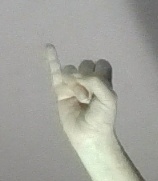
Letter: meem